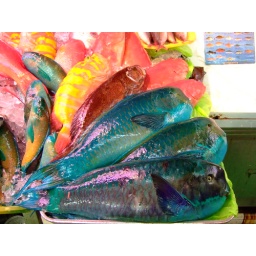
tropical fish in a market